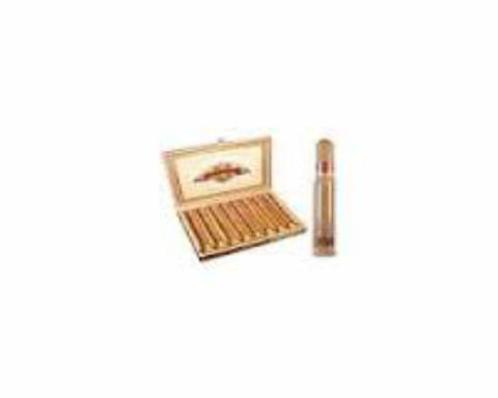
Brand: chateau real
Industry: Necessities